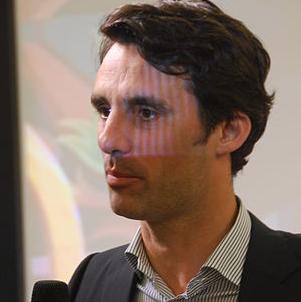
Age: 41